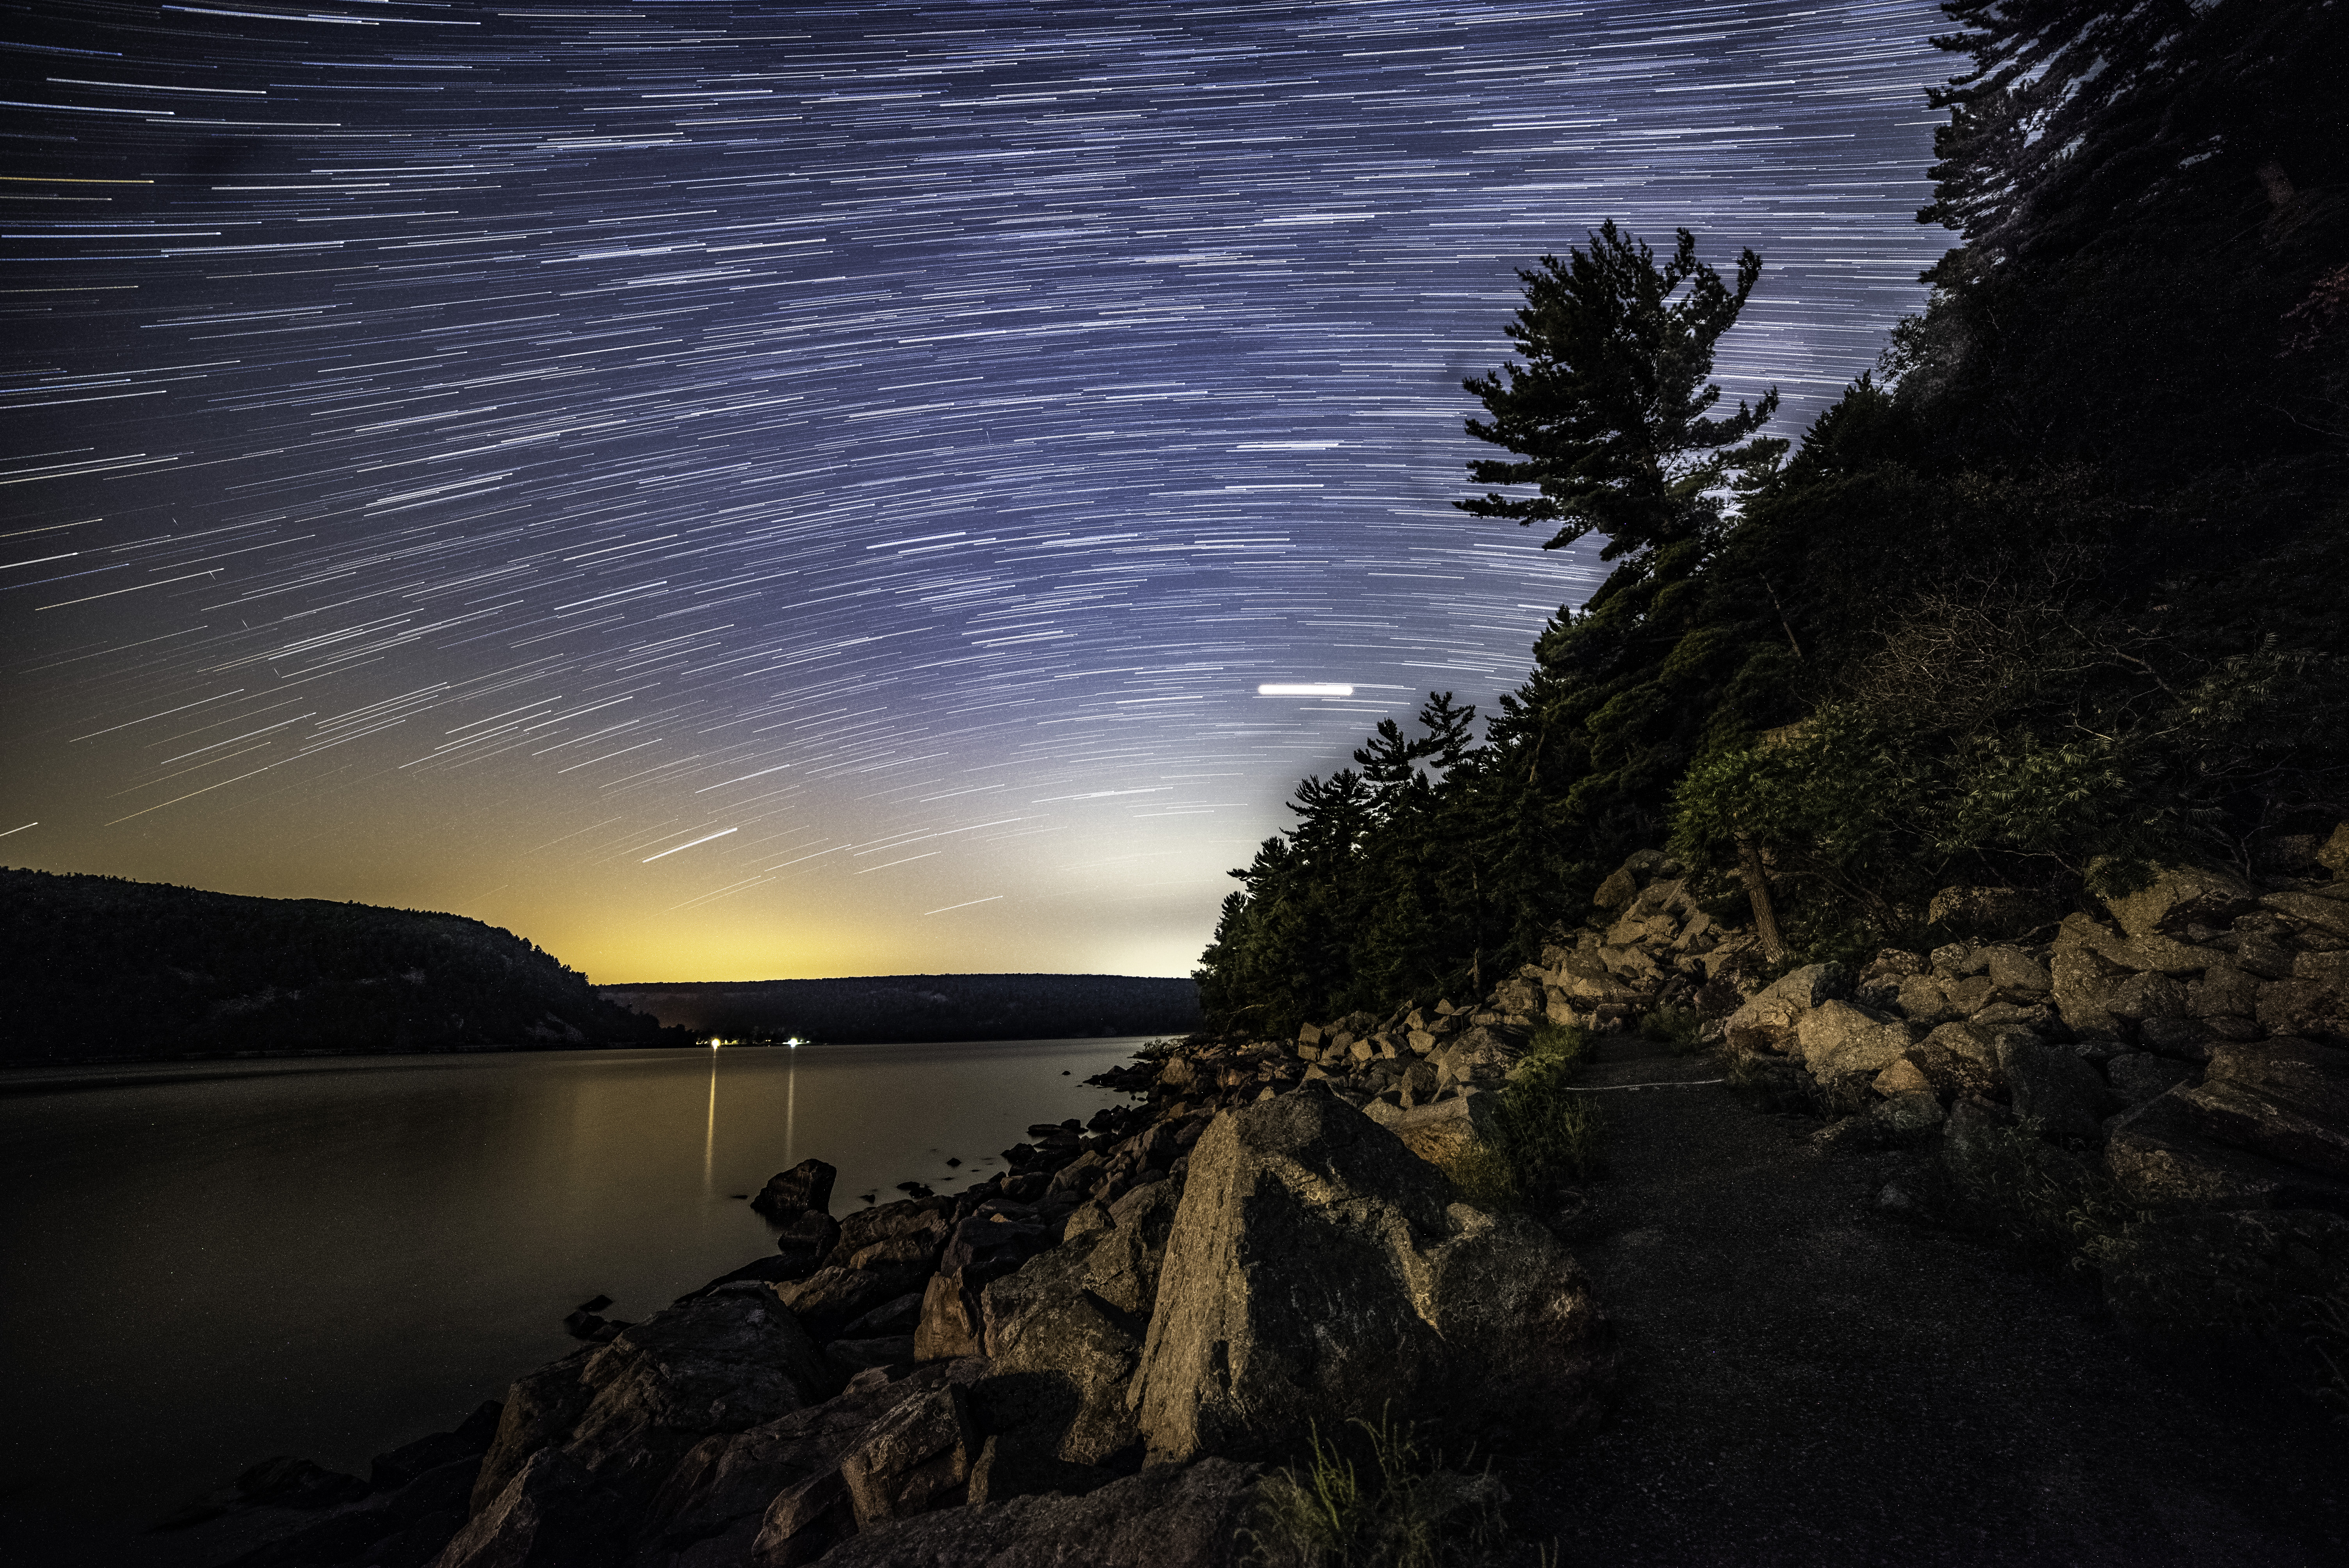
star trails, night sky, darkness, trees, rocks, lake, landscape, light, astrophotography, stars, nature, water, sky, body of water, reflection, night, atmosphere, river, sea, tree, evening, lighting, horizon, reservoir, moonlight, astronomical object, dusk, loch, rock, plant, dawn, sunset, midnight, calm